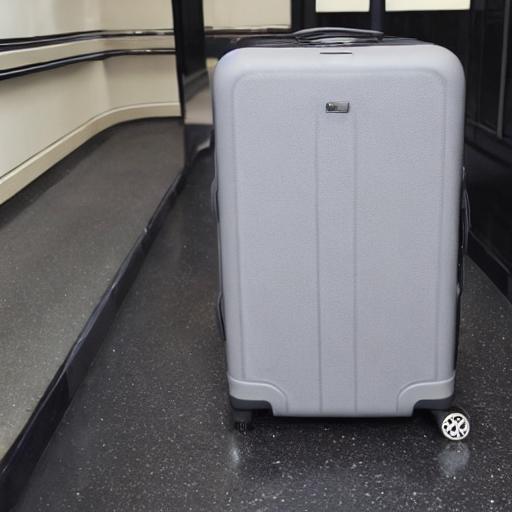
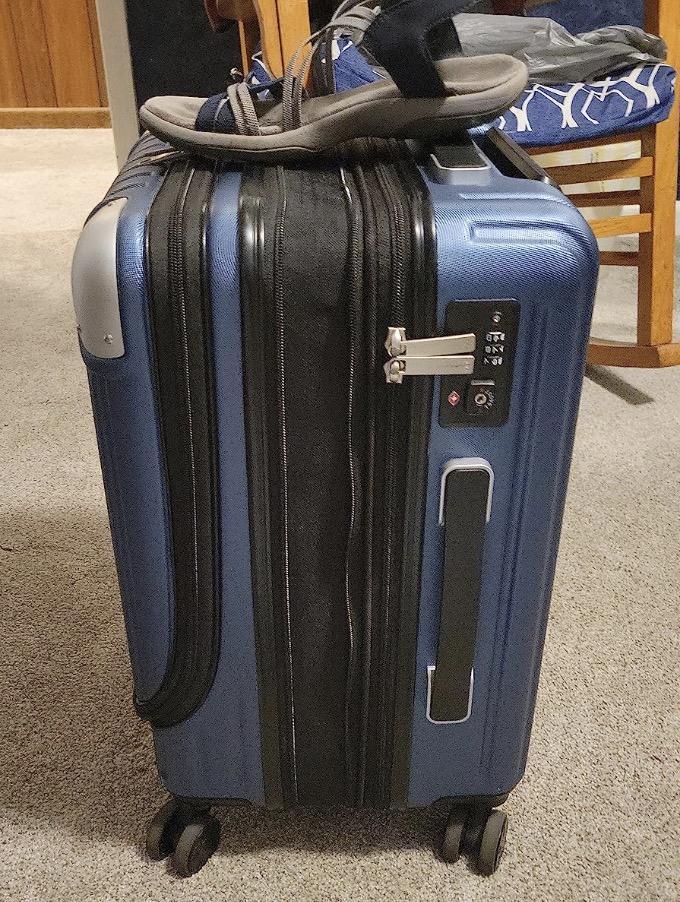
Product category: items_tea
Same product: no